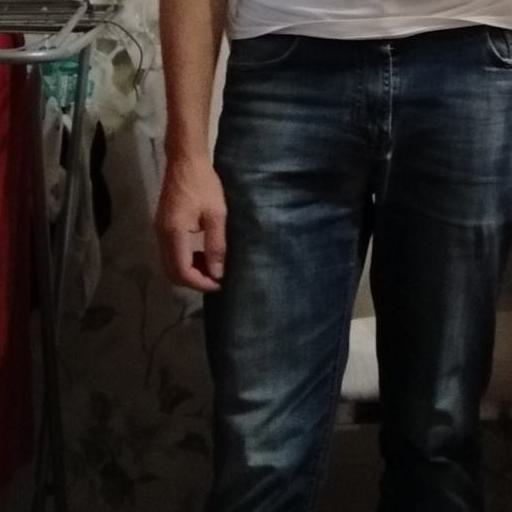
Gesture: no_gesture